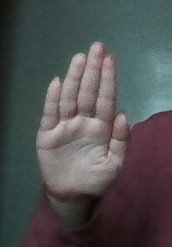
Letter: seen